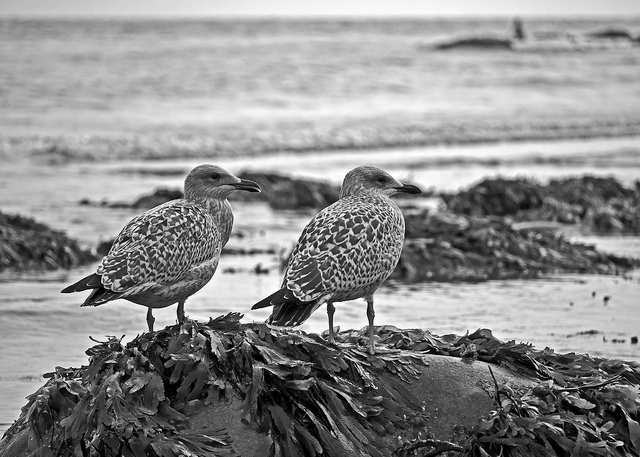
Two birds sitting on top of a pile of sand on a beach.
Two birds standing on a sea weed covered rock.
Two birds stand on a mound of seaweed and sand by the water.
Two very cute little birds on the beach.
A black and white photo of two birds standing on seaweed.